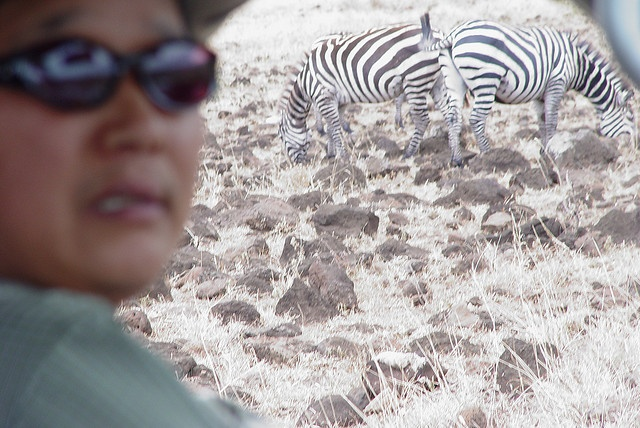
A woman with sunglasses by two zebras in the background.
A person with 2 zebras standing behind them in the wild
A woman observing  zebras in there natural habitat.
Two zebras and a man in sunglasses for a picture.
A man taking a picture in front of a herd of zebras.